Letters of Charles Dickens

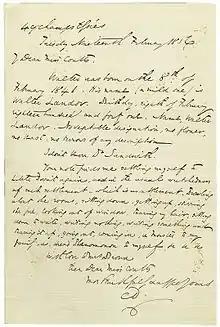
A letter to Angela Burdett-Coutts, written from the Champs-Élysées, Paris in 1856

The reading public's first chance to study large numbers of Dickens letters came shortly after his death with the publication of "The Life of Charles Dickens" (1872–74) by his lifelong friend John Forster. Many of Dickens's letters to Forster were included, but they were heavily and rather misleadingly edited to make Forster seem a more central figure in Dickens's life than he had always been.